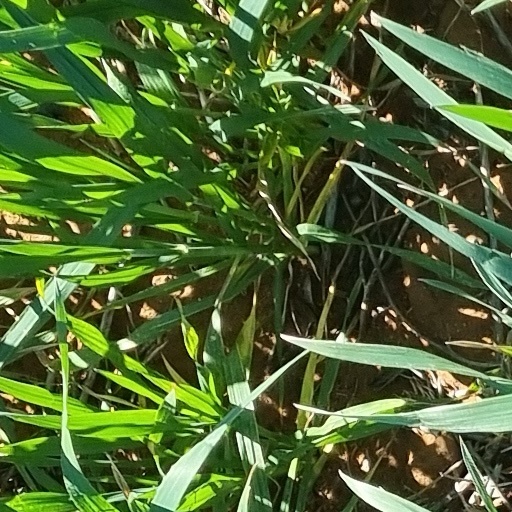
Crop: wheat